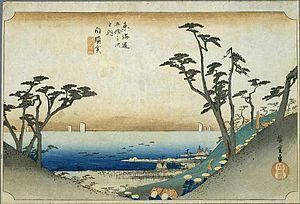
Les Cinquante-trois Stations du Tōkaidō, dans l'édition Hōeidō présentée ici, sont une série d'estampes japonaises créées par Hiroshige après son premier voyage empruntant la route du Tōkaidō en 1832. Cette route, reliant la capitale du shogun, Edo, à la capitale impériale, Kyoto, est l'axe principal du Japon de l'époque. C'est également la plus importante des « Cinq Routes », les cinq artères majeures du Japon, créées ou développées pendant l'ère Edo pour améliorer le contrôle du pouvoir central sur l'ensemble du pays.
Shirasuka-juku était la trente-deuxième des cinquante-trois stations du Tōkaidō. Elle se situe à Kosai, dans la préfecture de Shizuoka, au Japon. Au cours de la période Edo, c'était le relais le plus à l'ouest de la province de Totomi.